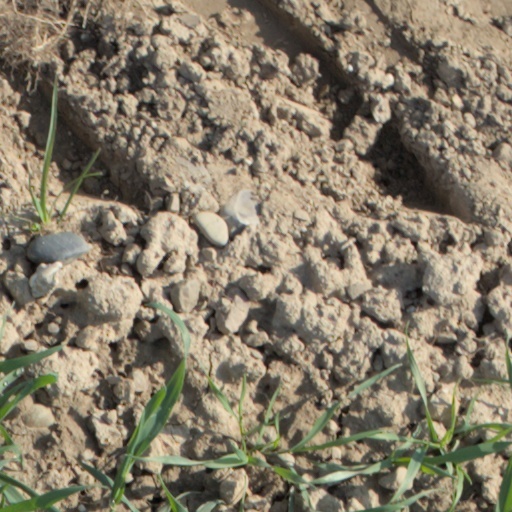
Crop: wheat